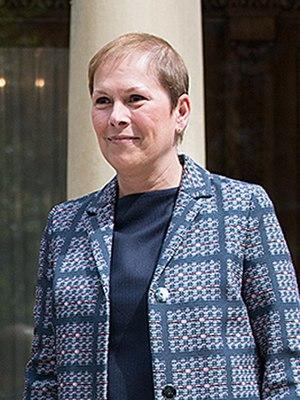
Le gouvernement Barkos est le gouvernement de la Communauté forale de Navarre entre le 23 juillet 2015 et le 7 août 2019, durant la IXᵉ législature du Parlement de Navarre. Il est présidé par Uxue Barkos.
Les élections au Parlement de Navarre de 2015 ont eu lieu le 24 mai 2015 afin d'élire les membres de la neuvième législature du Parlement de Navarre.